Gulistan District

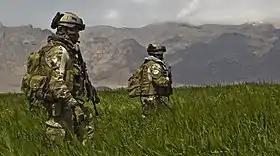
US 3rd Special Forces Group patrol a field in the Gulistan district

Gulistan, also spelled as Golestan (Pashto/Dari: گلستان), is a district in Farah Province, Afghanistan. Its population, which is approximately 55% Pashtun and 45% Tajik, was estimated at 53,780 in October 2004. The district has a total of 109 villages. The main village, also called Gulistan, is situated at 1434 m altitude in the mountainous part of the district. The main road through the district is Route 522.